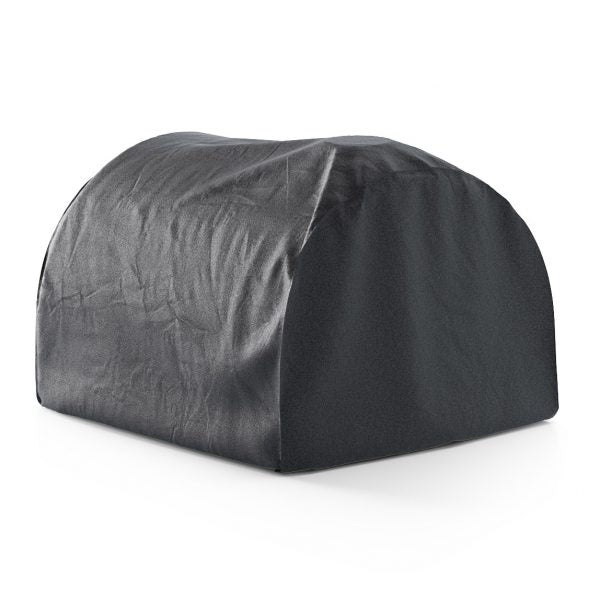
Cover For Fontana Margherita/Piero Built-In Oven
Brand: cuisineket
Category: Home & Garden > Kitchen & Dining > Kitchen Appliance Accessories > Cooktop, Oven & Range Accessories > Cooktop Protectors